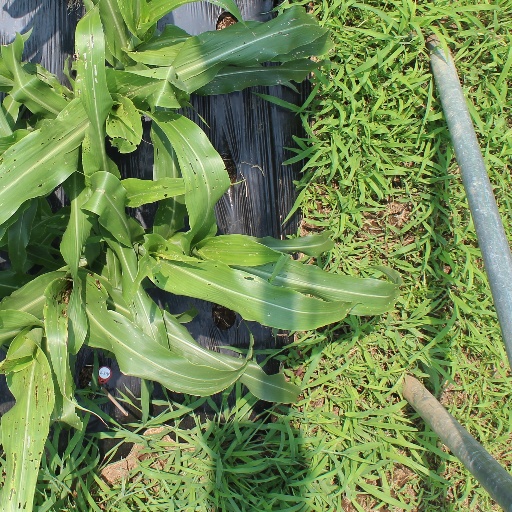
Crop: sorghum